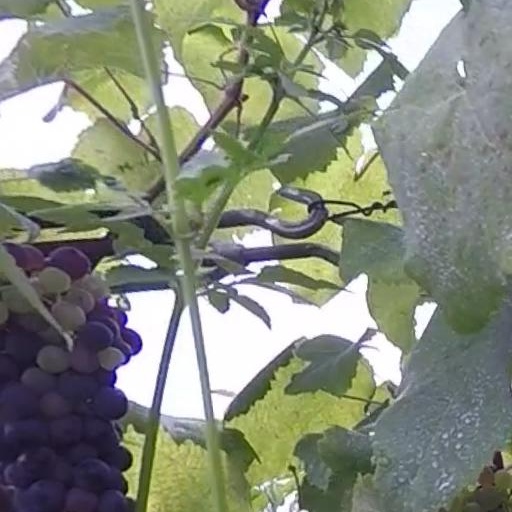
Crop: grape